American Ninja V

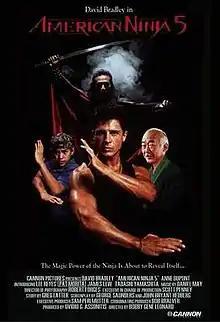
Promotional release poster

American Ninja V is a 1993 American direct-to-video martial arts action film starring David Bradley and Lee Reyes. It was directed by Bobby Jean Leonard and written by John Bryant Hedber, Greg Latter and George Saunders. A standalone sequel to "" (1990), it is the fifth and final installment in the "American Ninja" franchise. The film is set in Los Angeles, Rome and Venezuela. This film was not originally intended to be part of the "American Ninja" franchise. Cannon Pictures made it under the title American Dragons (it is even shown on many cable TV stations with this title) but the title was changed to "American Ninja V" before release. This explains why star David Bradley plays Joe, a different character than the Sean Davidson character he played in "" and "American Ninja 4: The Annihilation". The working title was "Little Ninja Man".